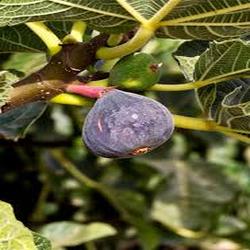
Label: Fig